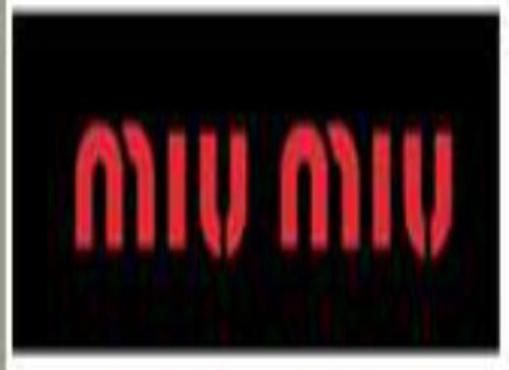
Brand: miu miu
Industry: Clothes